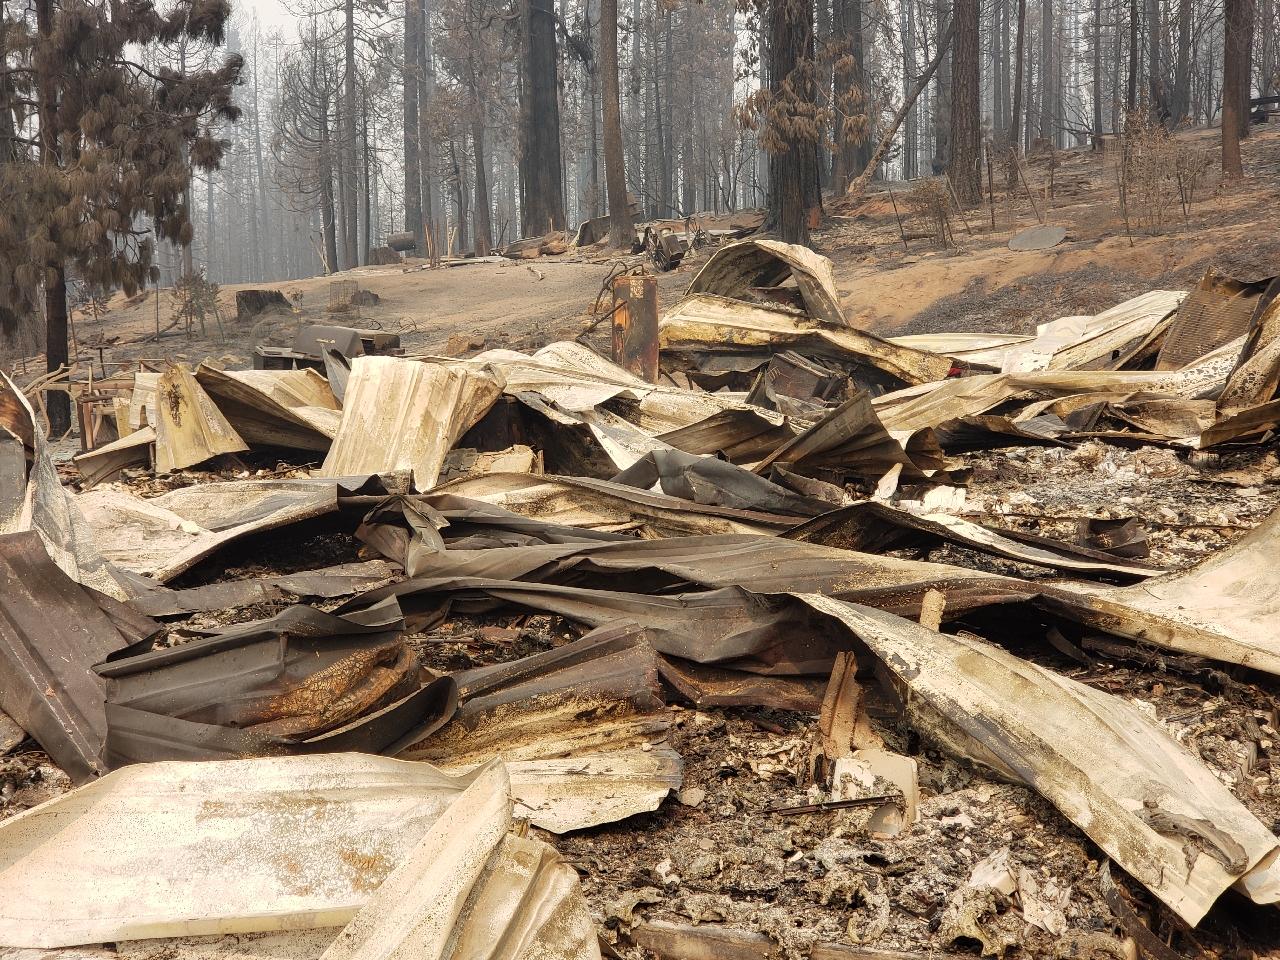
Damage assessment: destroyed